Odense

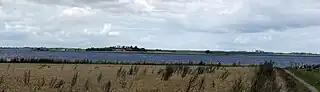
Tornø in the Odense Fjord

The Odense River flows through Odense, to the south of the main shopping quarter. To the north of the city is the Odense Fjord, and to the northeast, along the 165 road to Kerteminde is Kerteminde Fjord. The fjord is accessed through the narrow passage of Gabets, between Hals and Skoven, and is connected by canal to the Port of Odense. The small fishing village of Bregnør lies to the southeast of the passage. A controlling depth of is reported in the northern part of channel between the entrance to the fjord and Lindo Terminal Quay. The bight of Fyns Hoved to the northeast of the harbour curves south to form the approach to Odense Fjord. The eastern side of the bight between Fyns Hoved and Skoven, to the south, is irregular, with a beach and hills behind it, and to the south of the bight is the small, shallow Korshavn Bay, with the Korshavn Light in the vicinity. Skoven is a bare, rugged peninsula, with Dalby Bay (Dalby Bugt) to the east.